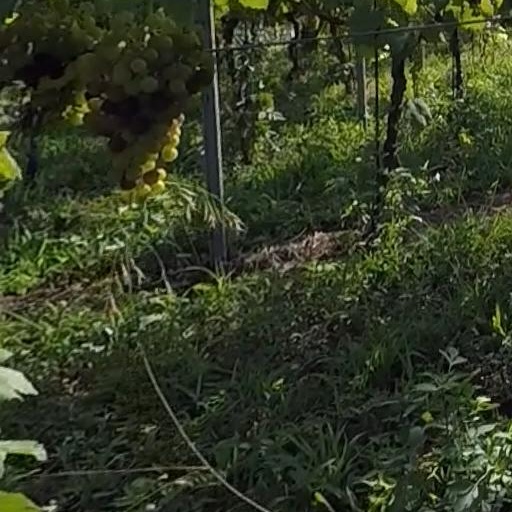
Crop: grape